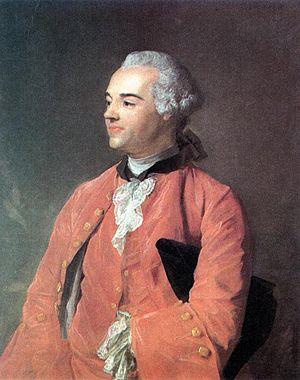
Jean-Baptiste Perronneau, né à Paris en 1715 et mort à Amsterdam le 19 novembre 1783, est un peintre, graveur et pastelliste français réputé pour ses portraits.